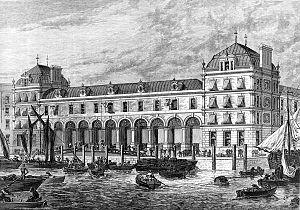
Old Billingsgate Market est un ancien marché aux poissons situé dans le quartier de la City à Londres. Le bâtiment de style victorien abritait à l’origine le Billingsgate Fish Market, le plus grand marché au poisson du monde au XIXᵉ siècle.